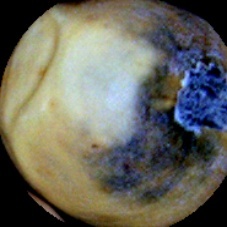
Label: Spotted